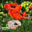
Label: poppy